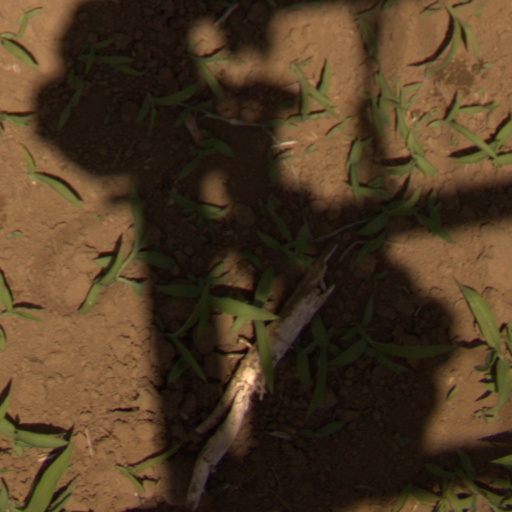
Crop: Jerusalem artichoke